Fang Brothers

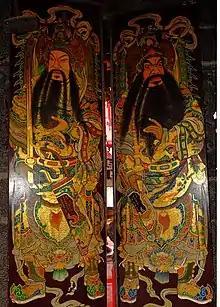
Menshen (door gods)

Throughout history, they were venerated as door gods by the people, establishing themselves as the original folk door gods even before the Tang dynasty. They also stood out as among the earliest door gods depicted with their real names, a tradition that would later be adopted by figures such as Qin Shubao and Yuchi Gong. This underscores the immense reverence in which Fang Bi and Fang Xiang were held by the people, to the extent that they were revered as divine figures.